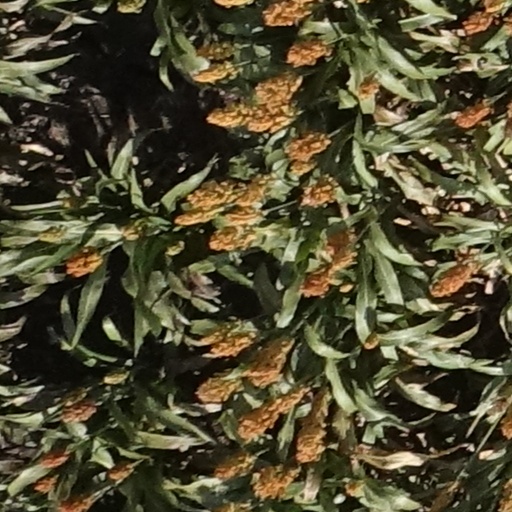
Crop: sorghum